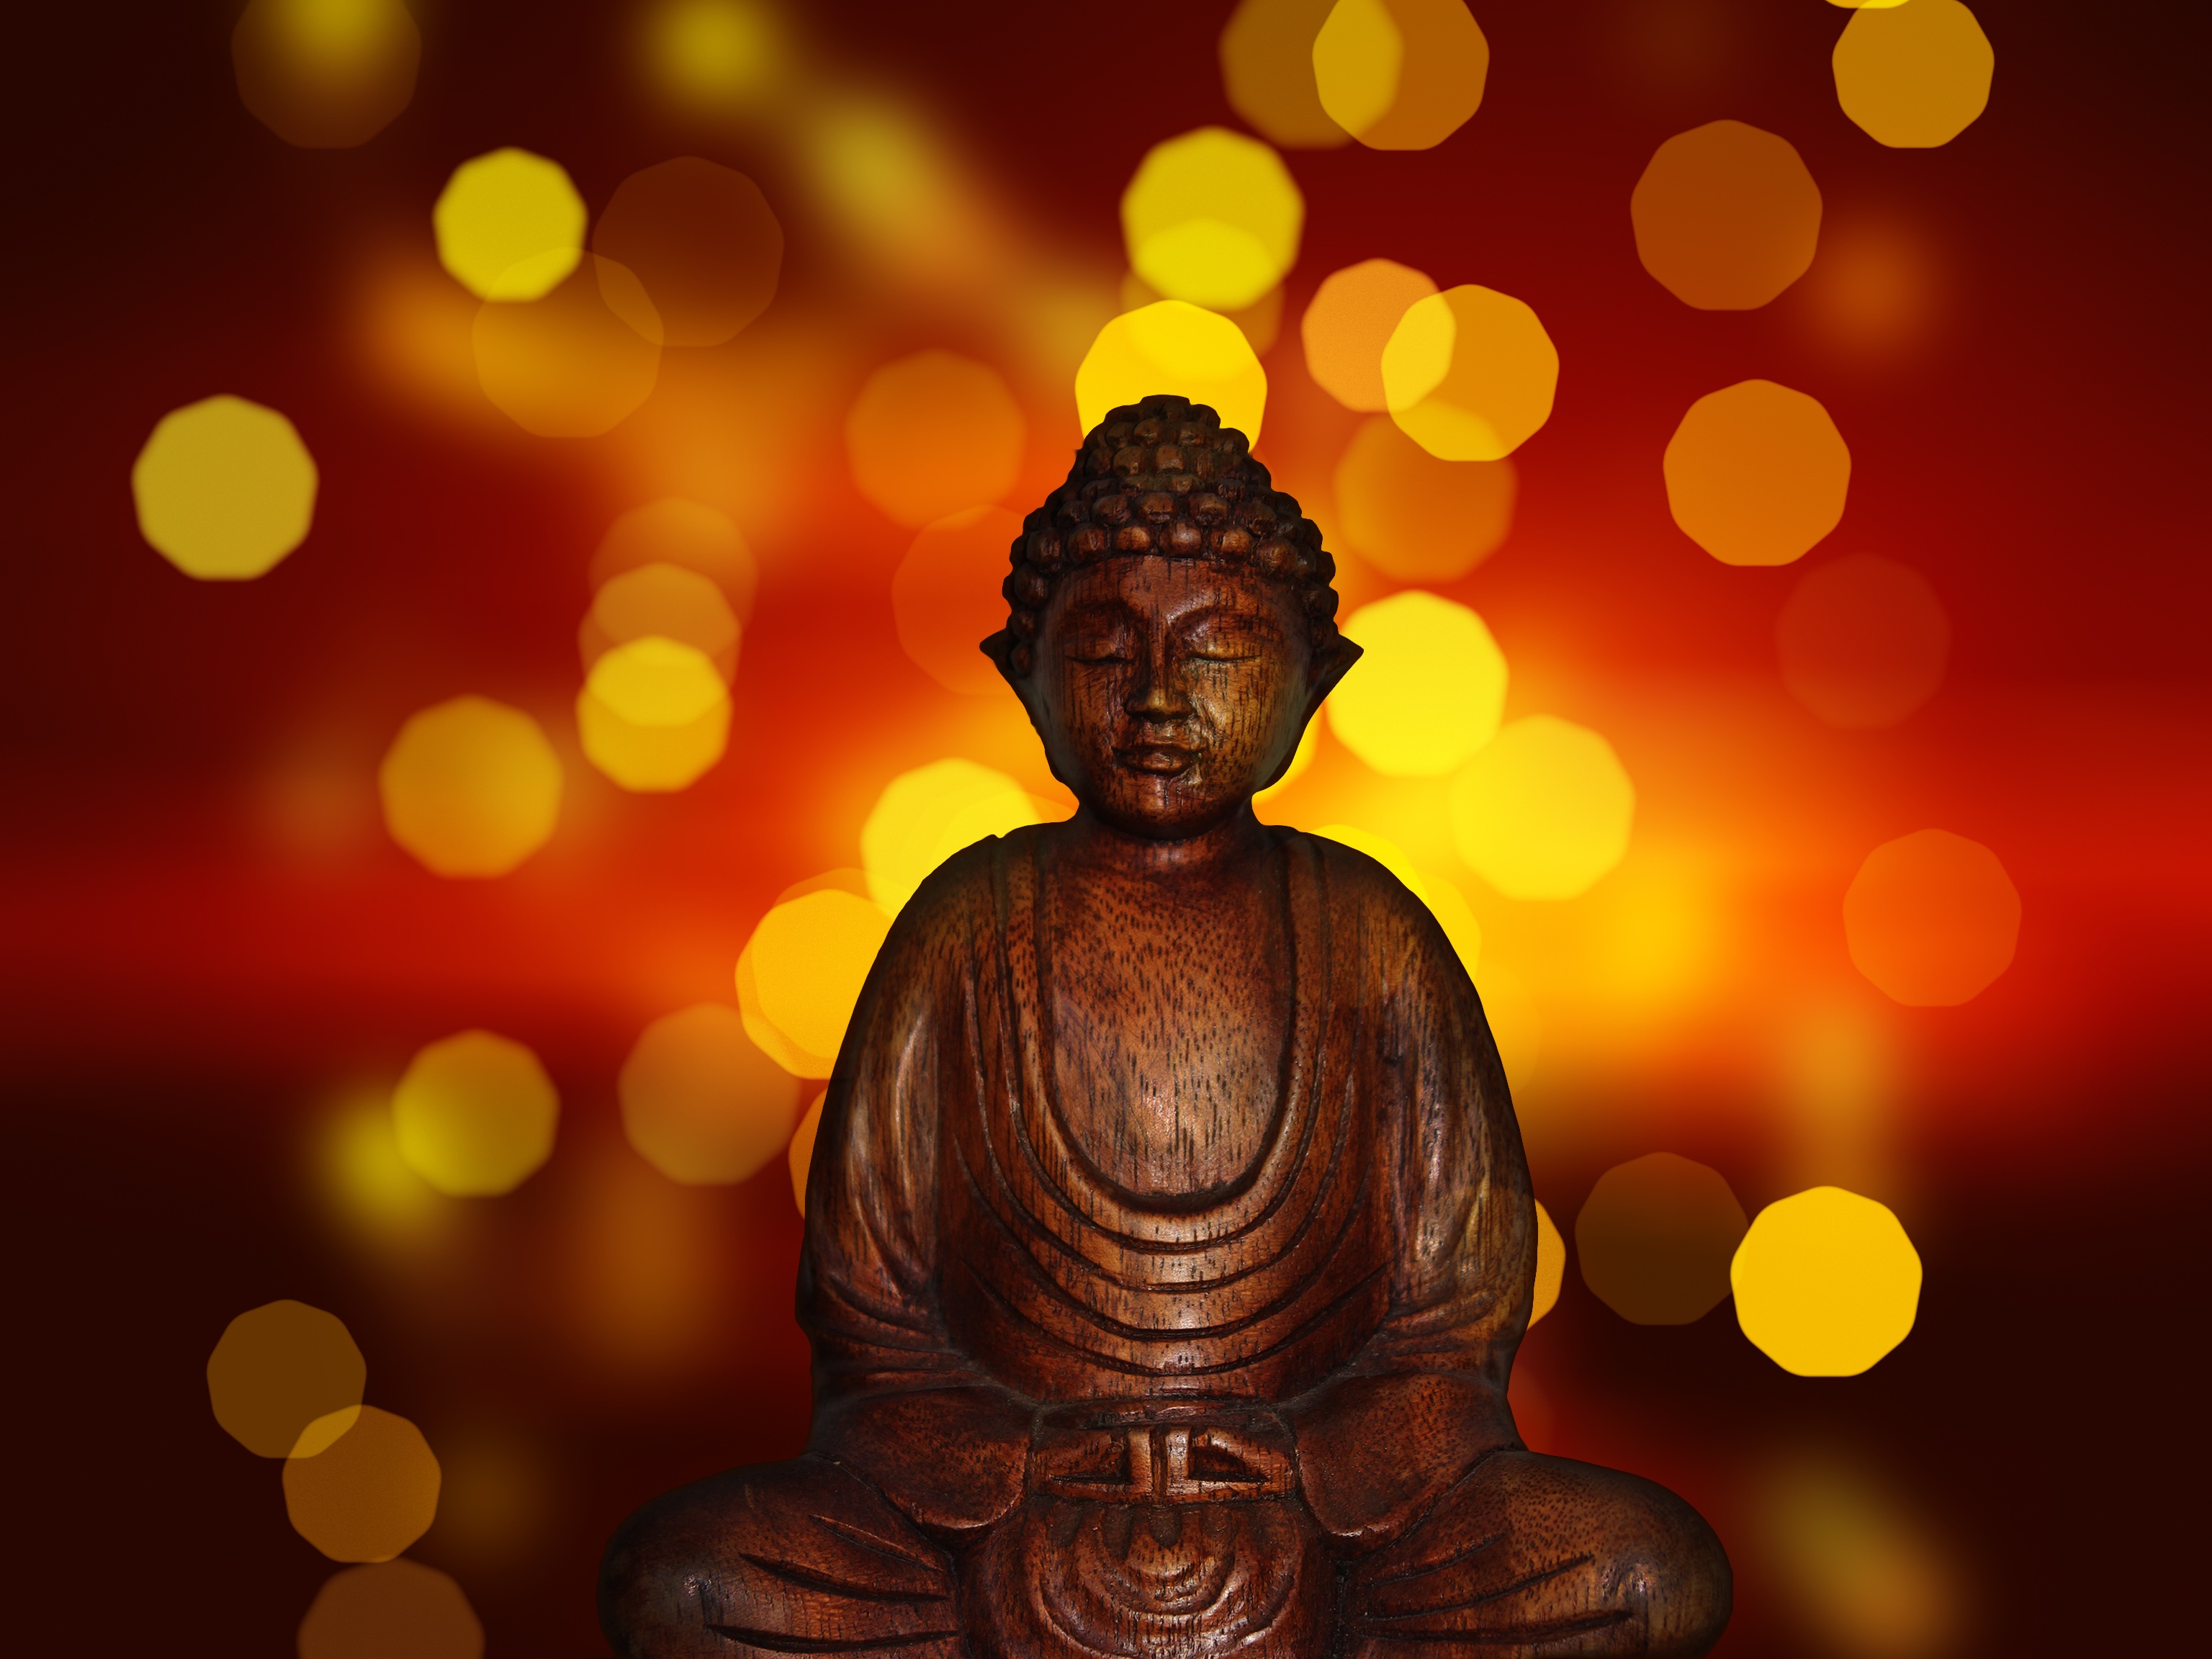
warm, monument, contemplation, statue, reflection, sitting, meditate, buddhism, religion, asia, rest, heat, spiritual, relaxation, figure, meditation, temple, buddha, prayer, beautiful, holzfigur, believe, force, psychic, gautama buddha, spiritual exercise, mentally